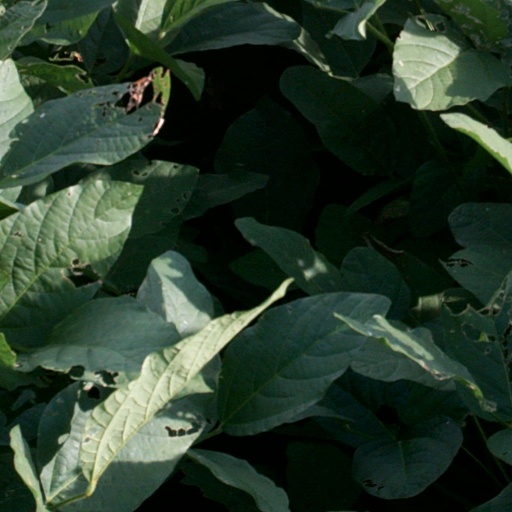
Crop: soybean